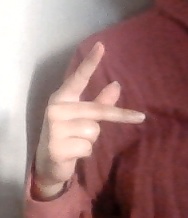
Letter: dha